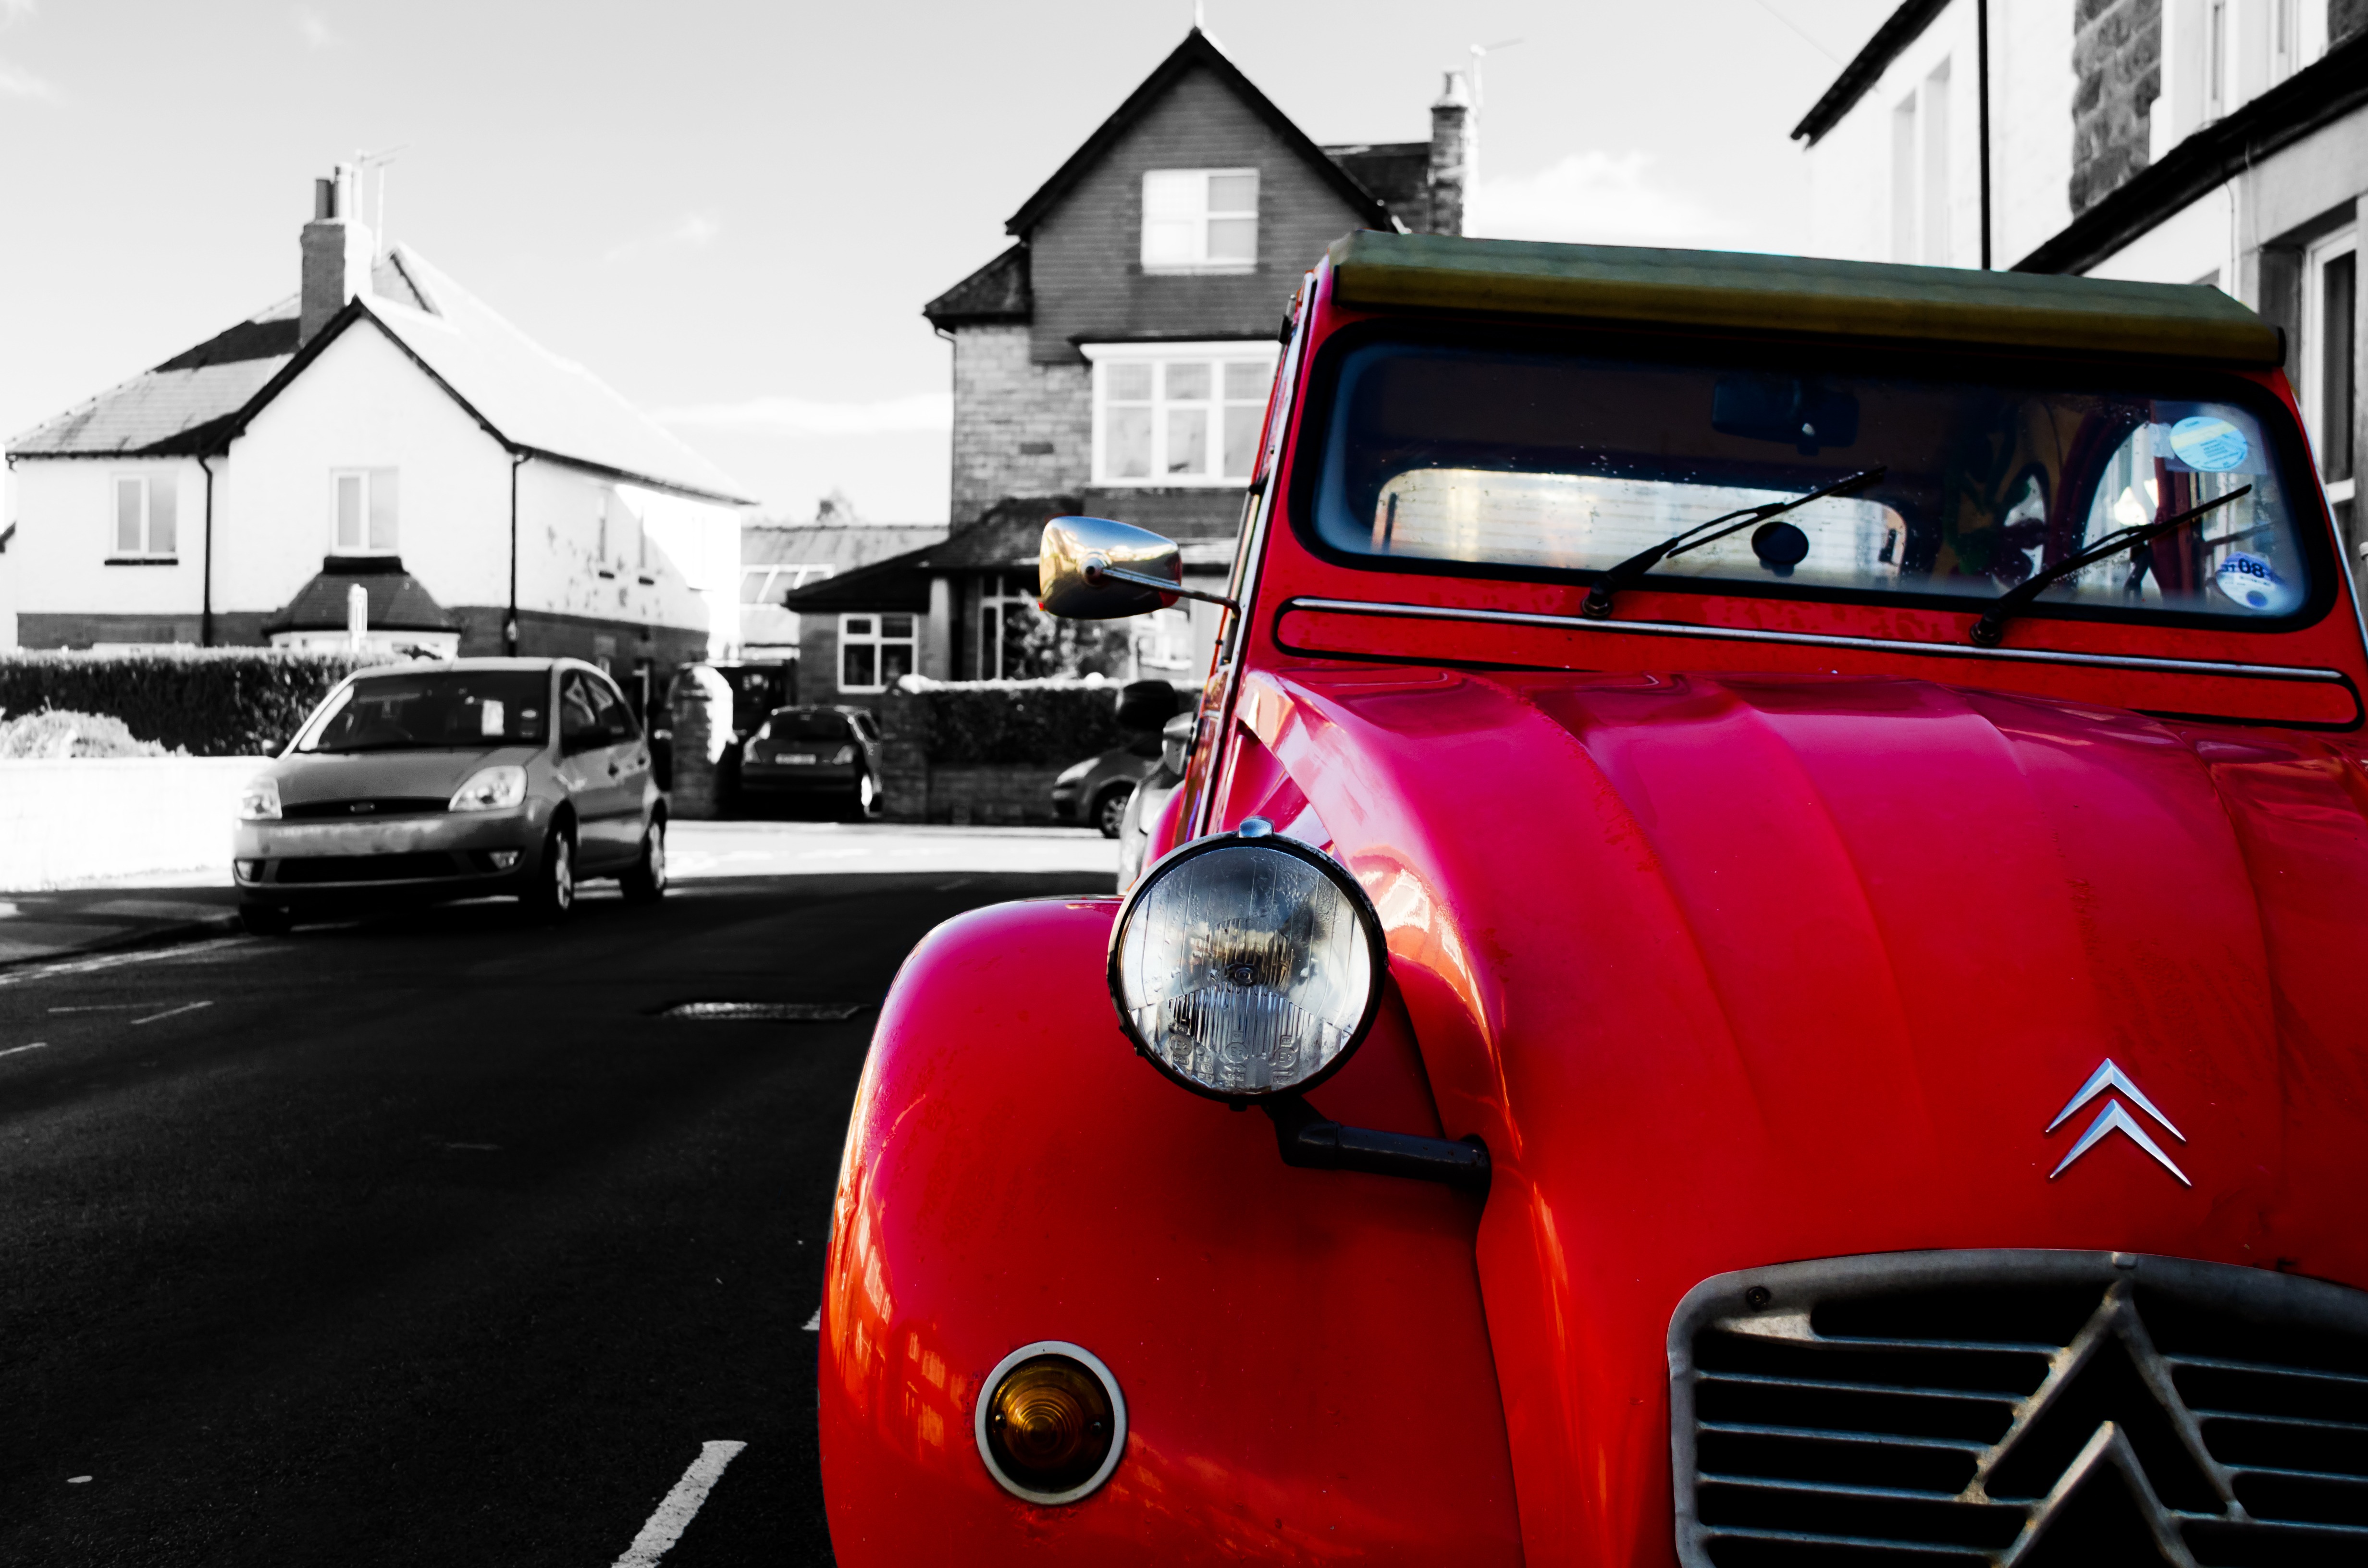
street, car, old, red, vehicle, symbol, color, italy, sports car, motor vehicle, vintage car, background, sedan, wallpaper, bonnet, classic, tradition, citroen, driver, veteran, canvas, antique car, land vehicle, automobile make, automotive design, luxury vehicle